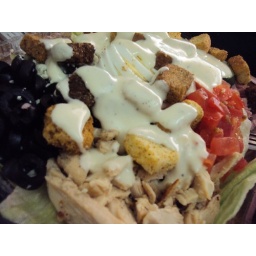
The best Greek Salad mountains of veggies Green Iceberg over lush chicken and nice Ranch dressing on top!